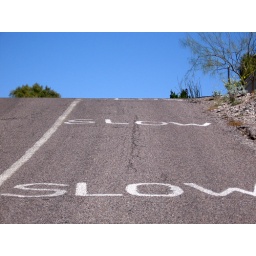
walking up the hill to Vista Hermosa in Florence, drive slow, walk very slowly